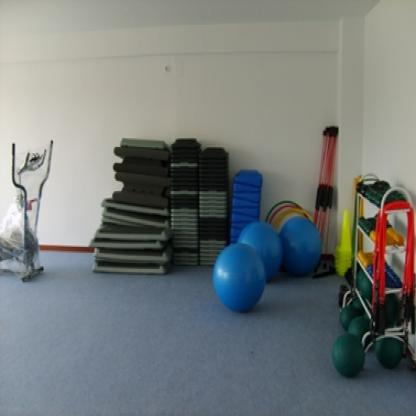
Scene: Indoor